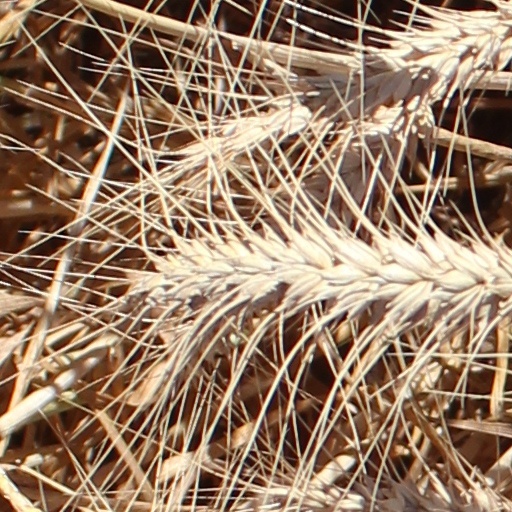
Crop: wheat